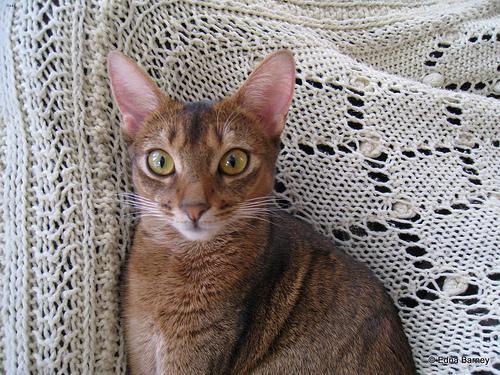
Abyssinian